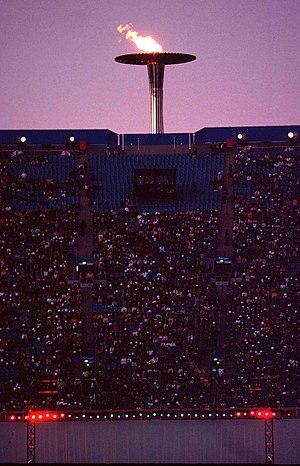
La flamme olympique, appelée aussi torche olympique ou flambeau olympique bien que le Comité international olympique fasse une distinction entre ces termes, est un symbole de l'idéal olympique. Elle fait partie du cérémonial des Jeux olympiques : allumage puis relais de la flamme olympique, le dernier relayeur faisant le tour du stade avant de rejoindre une vasque qu'il embrase grâce à sa torche.